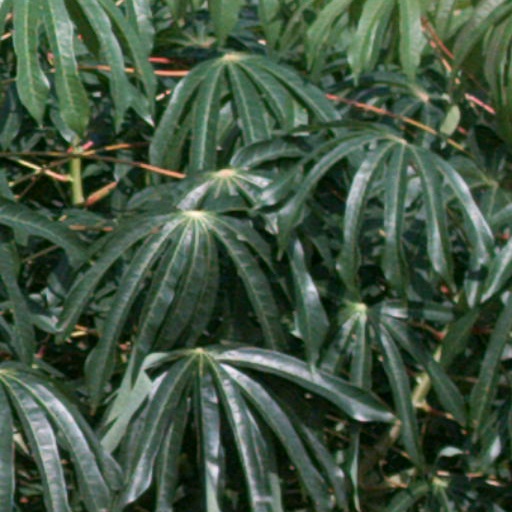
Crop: cassava